History of the Jews in Thailand

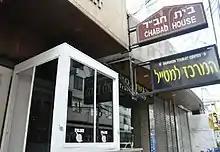
Chabad House in Bangkok. 2011

The history of the Jews in Thailand began in the 18th century with the arrival of Baghdadi Jewish families and Jewish peoples from Europe during the Napoleonic era (1799–1815).